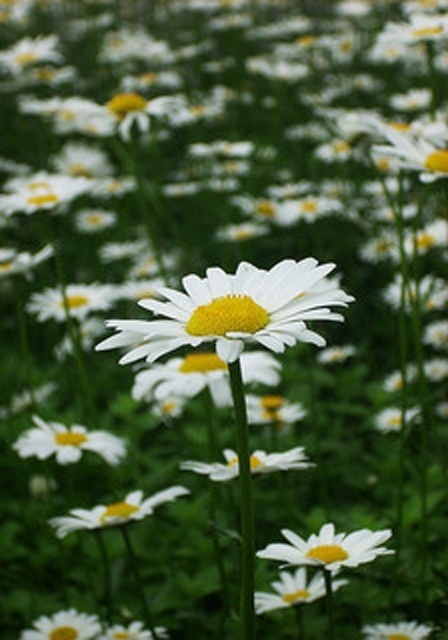
Label: not_food